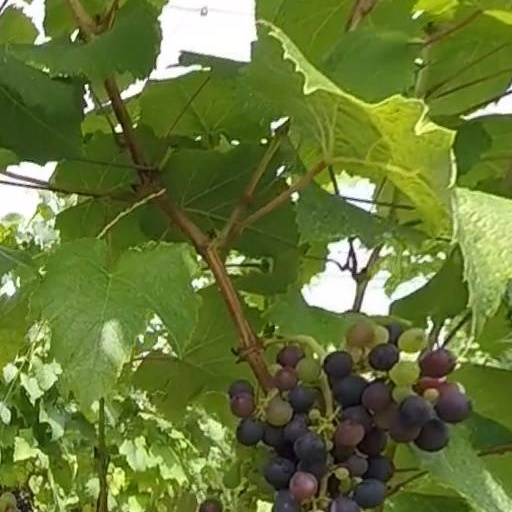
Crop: grape